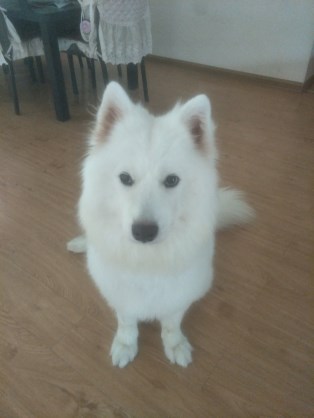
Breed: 2192-n000088-Samoyed